Brief Ecstasy

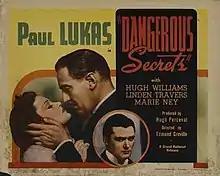

Brief Ecstasy (also known as Dangerous Secrets) is a 1937 British drama film directed by Edmond T. Gréville and starring Paul Lukas, Hugh Williams, Linden Travers and Marie Ney. It was made at Ealing Studios.